Green Bay Packers

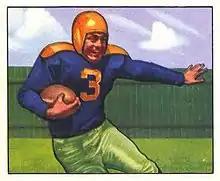
A 1950 depiction of Tony Canadeo, whose No. 3 was retired by the Packers in 1952

Curly Lambeau departed after the 1949 season. Gene Ronzani and Lisle Blackbourn could not coach the Packers back to their former magic, even as a new stadium was unveiled in 1957. The losing would descend to the disastrous 1958 campaign under coach Ray "Scooter" McLean, whose lone 1–10–1 year at the helm is the worst in Packers history.